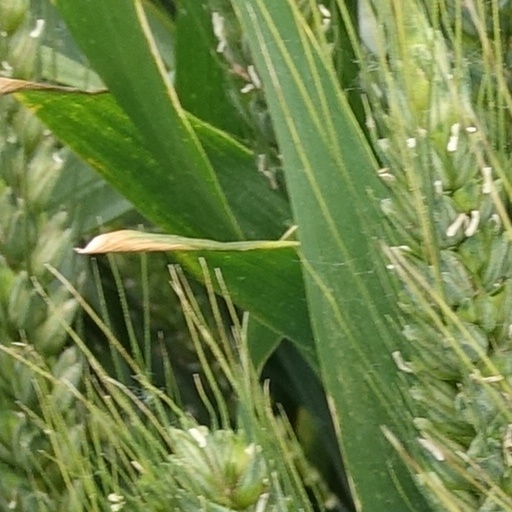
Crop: wheat